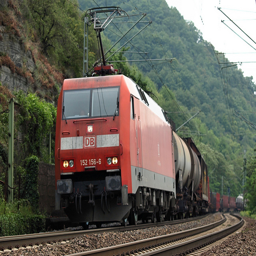
A red train passes along side a lush green mountain side.
A red train is on the tracks near trees.
A train on the train tracks going through some hills.
A train is driving on the tracks through a forest.
a train on a out door train track